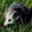
Label: possum